Planetary mnemonic

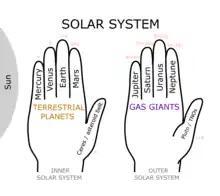
A representation of the above method with the left hand representing the terrestrial planets and the right hand, with palm turned upward, is representing the giant planets along with TNOs

A planetary mnemonic refers to a phrase created to remember the planets and dwarf planets of the Solar System, with the order of words corresponding to increasing sidereal periods of the bodies. One simple visual mnemonic is to hold out both hands side-by-side with thumbs in the same direction (typically left-hand facing palm down, and right-hand palm up). The fingers of hand with palm down represent the terrestrial planets where the left pinkie represents Mercury and its thumb represents the asteroid belt, including Ceres. The other hand represents the giant planets, with its thumb representing trans-Neptunian objects, including Pluto.